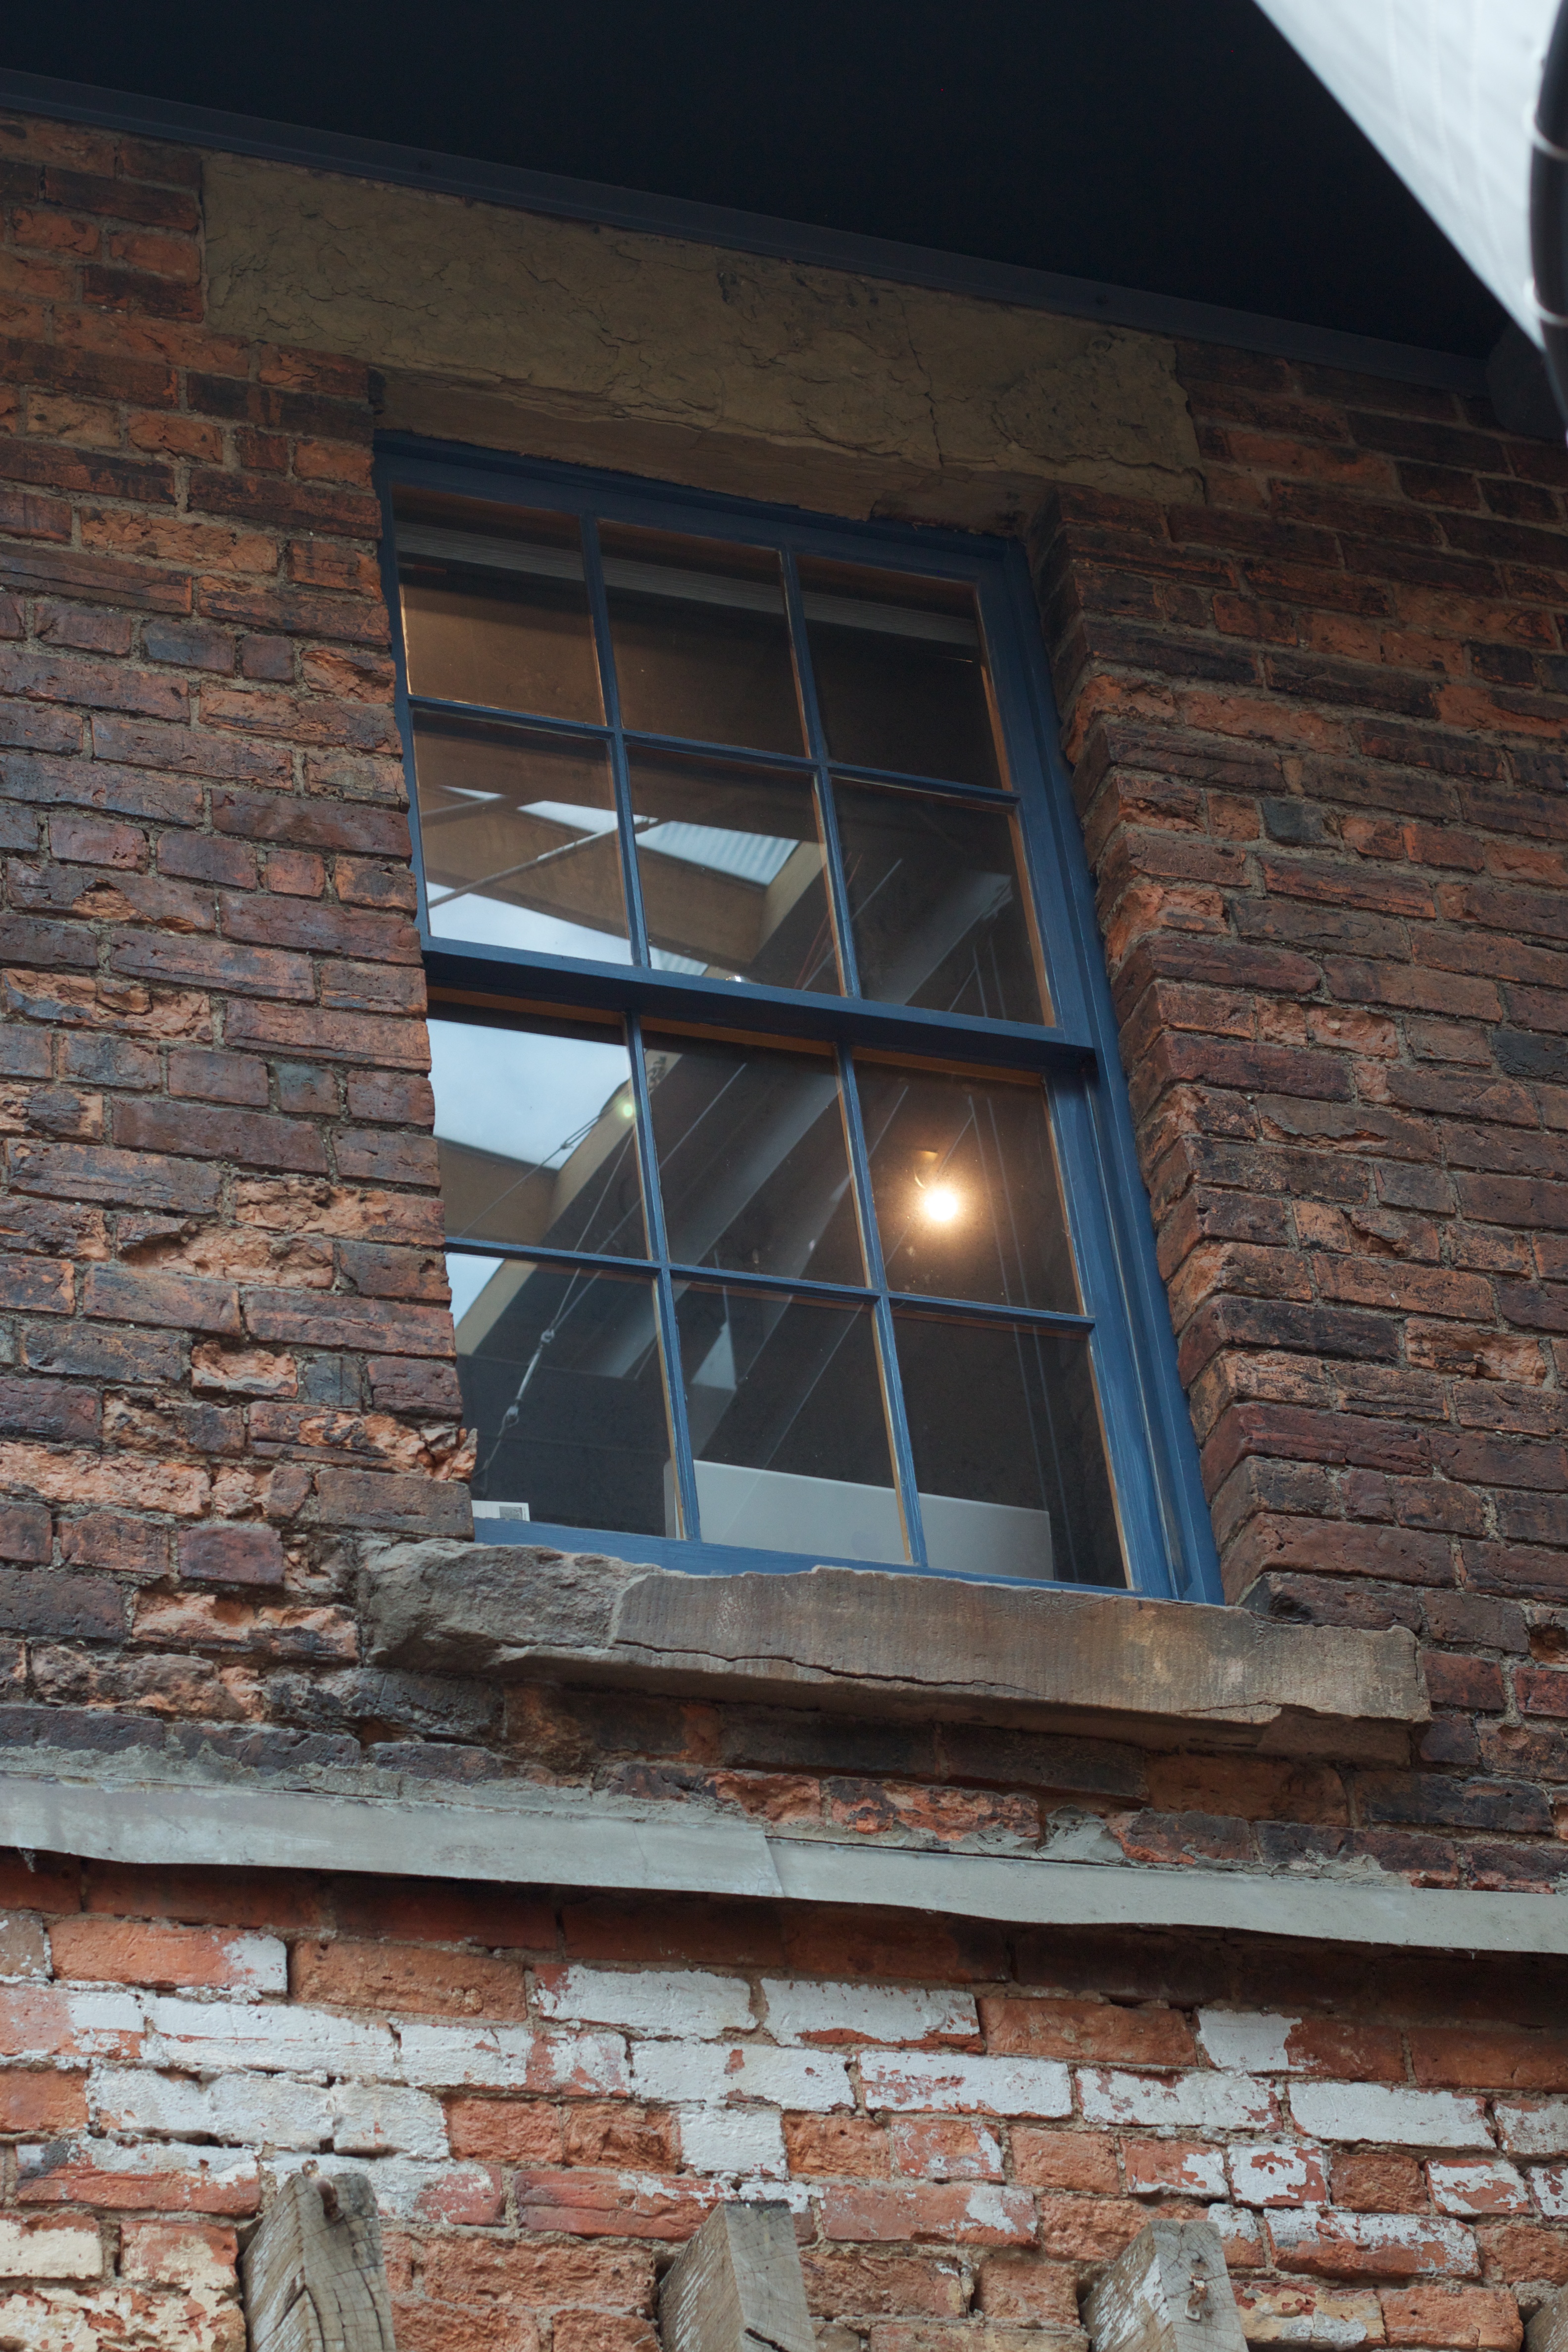
architecture, wood, house, window, roof, home, wall, facade, blue, brick, material, interior design, brickwork, auodyssey, daylighting